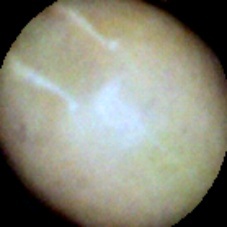
Label: Intact